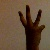
The image shows a hand gesture representing the number 6 in Indian Sign Language.